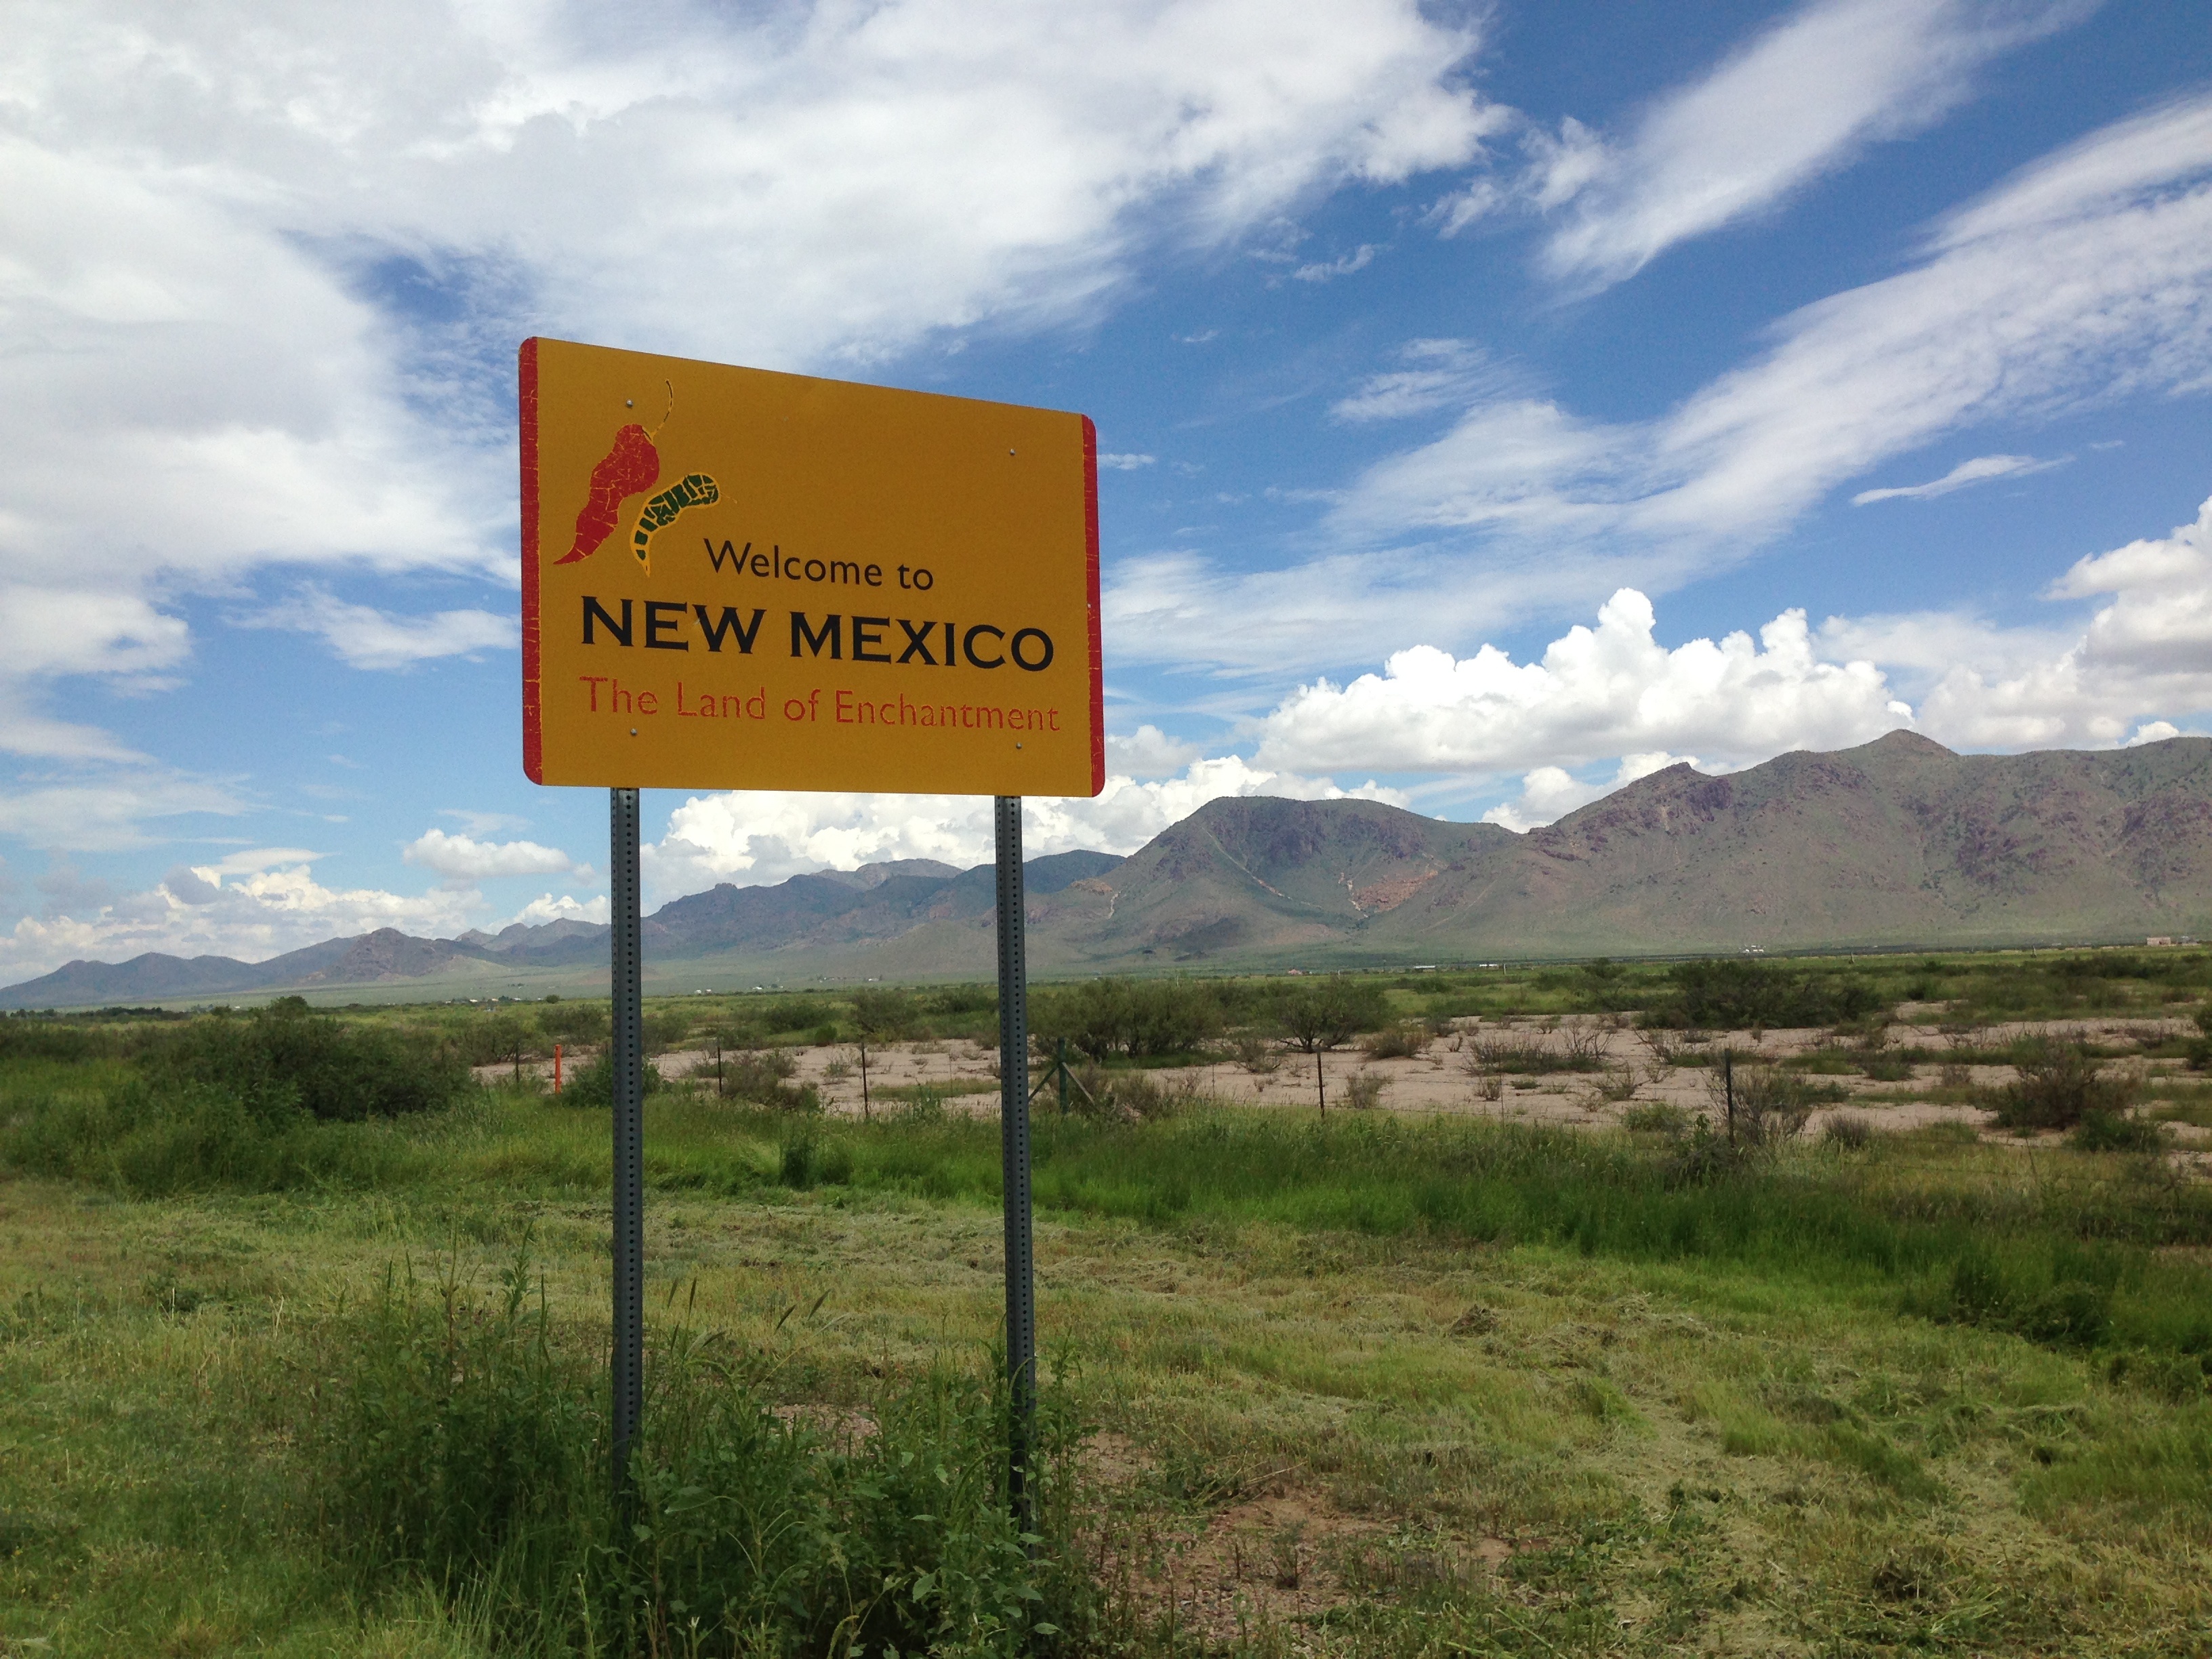
mountain, trail, meadow, prairie, hill, mountain range, sign, plain, road trip, grassland, plateau, ecosystem, rural area, mountainous landforms